Hesperides Hill

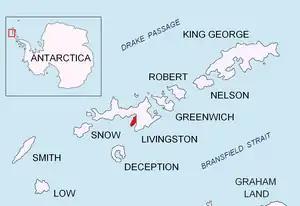
Location of Hurd Peninsula on Livingston Island in the South Shetland Islands.

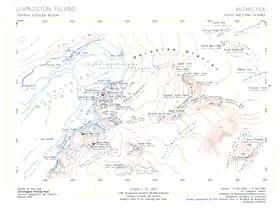
Topographic map of central-eastern Livingston Island featuring Hesperides Hill.

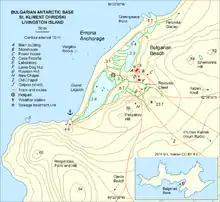
Topographic map of the Bulgarian Base area featuring Hesperides Hill.

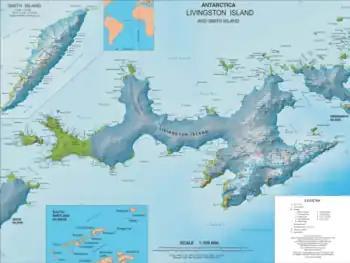
Topographic map of Livingston Island and Smith Island.

Hesperides Hill (Halm Hesperides \'h&lm he-spe-'ri-des\) is a ridge linked by a saddle of elevation 52 m with the northern slopes of Atlantic Club Ridge on Hurd Peninsula, eastern Livingston Island in the South Shetland Islands, Antarctica. The hill surmounts the South Bay coast north of Johnsons Dock to the southwest, and Bulgarian Beach to the northeast and is bounded to the southwest by Sea Lion Glacier. The ridge extends 420 m in south-southeast to north-northwest direction and is 250 m wide and narrowing towards north-northwest. Hesperides Hill has two heights, 94 and 63 m, the latter surmounting Hespérides Point. The hill is snow-free in summer months and is named from the adjacent Hespérides Point.